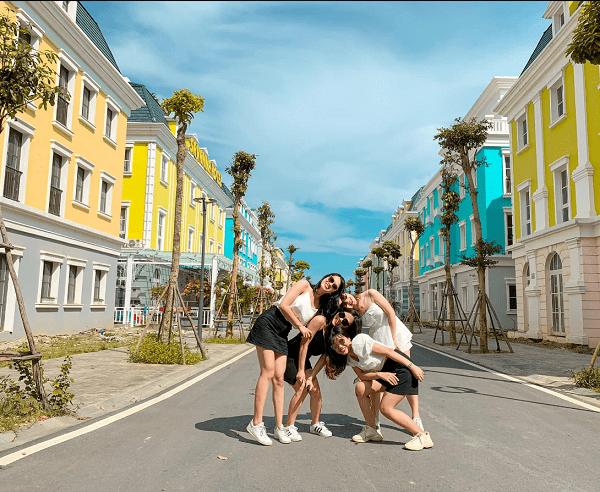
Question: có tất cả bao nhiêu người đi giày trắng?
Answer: bốn